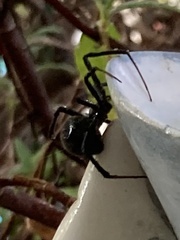
Species: Lactrodectus_hesperus